Laramie Regional Airport

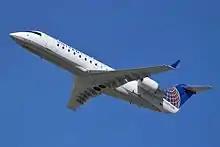
A United Express CRJ-200

As of March 2016 only Skywest flies into Laramie on behalf of United Express. Normally a Bombardier CRJ-200 regional jet is operated on flights from Denver.